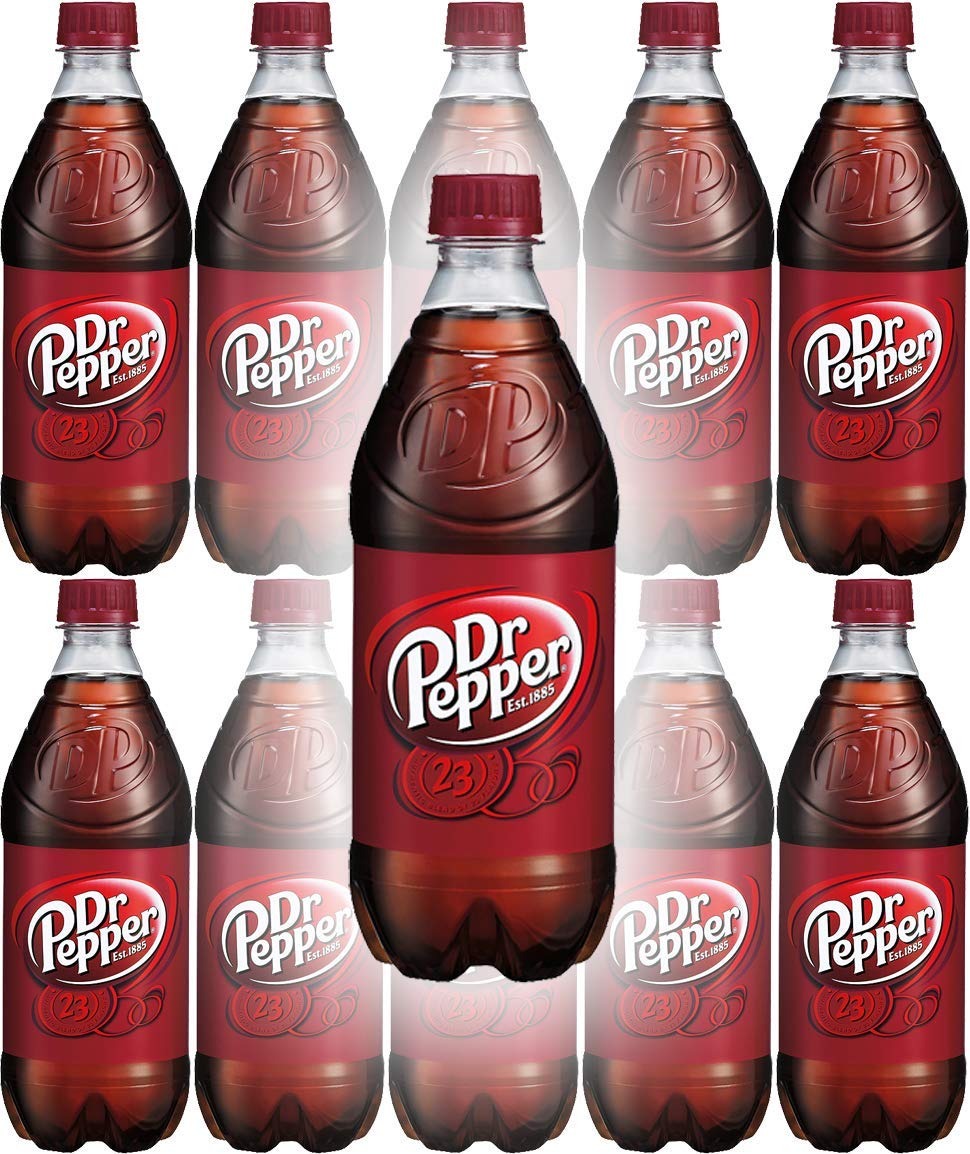
Item Name: Doctor Pepper 20oz Soda Bottles (Pack of 10, Total of 200 Fl Oz)
Value: 200.0
Unit: Fl Oz

Price: 17.215